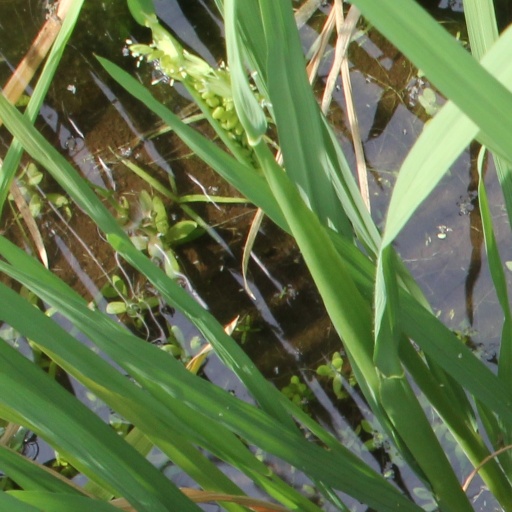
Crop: rice